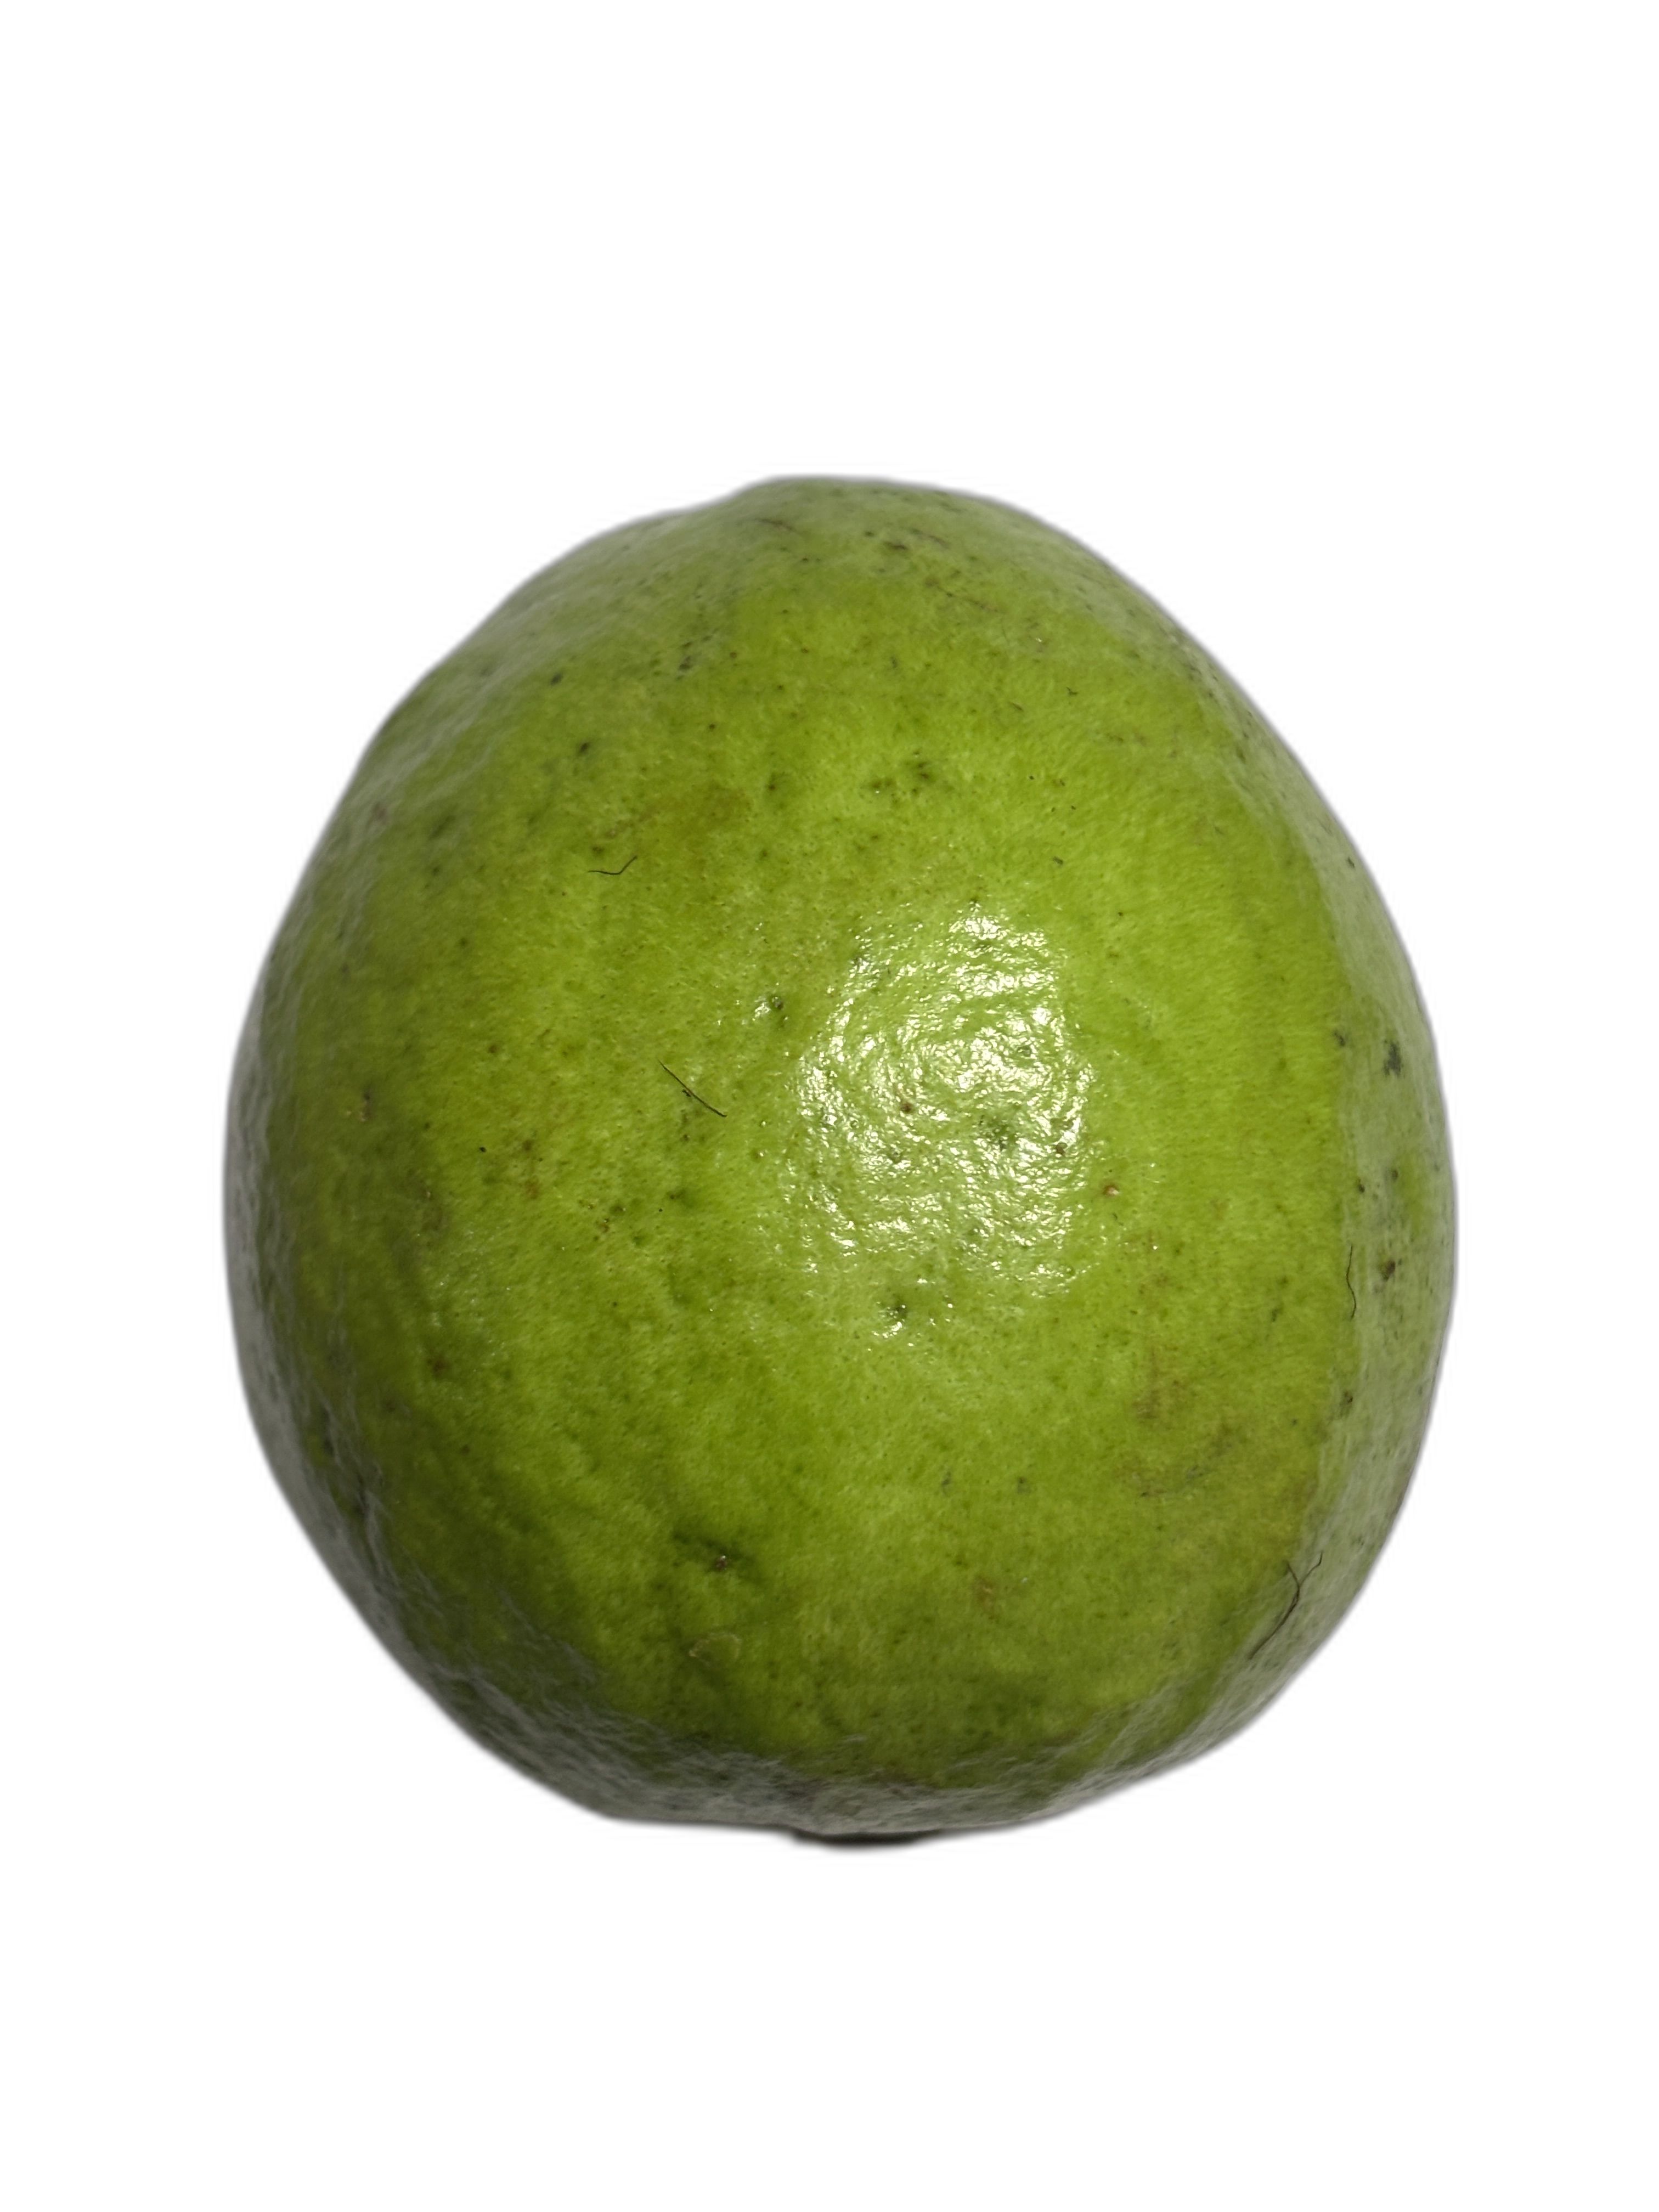
Plant part: fruit
Disease: Healthy